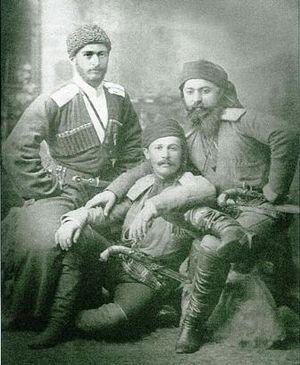
Les Adjars sont un groupe ethnique géorgien vivant principalement en Adjarie, république autonome de Géorgie.